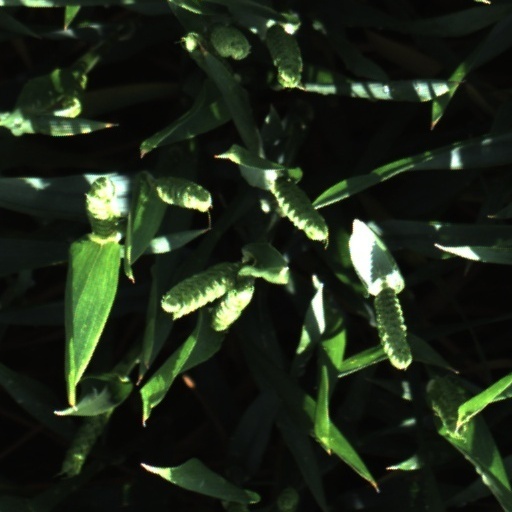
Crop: wheat